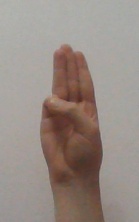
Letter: thaa